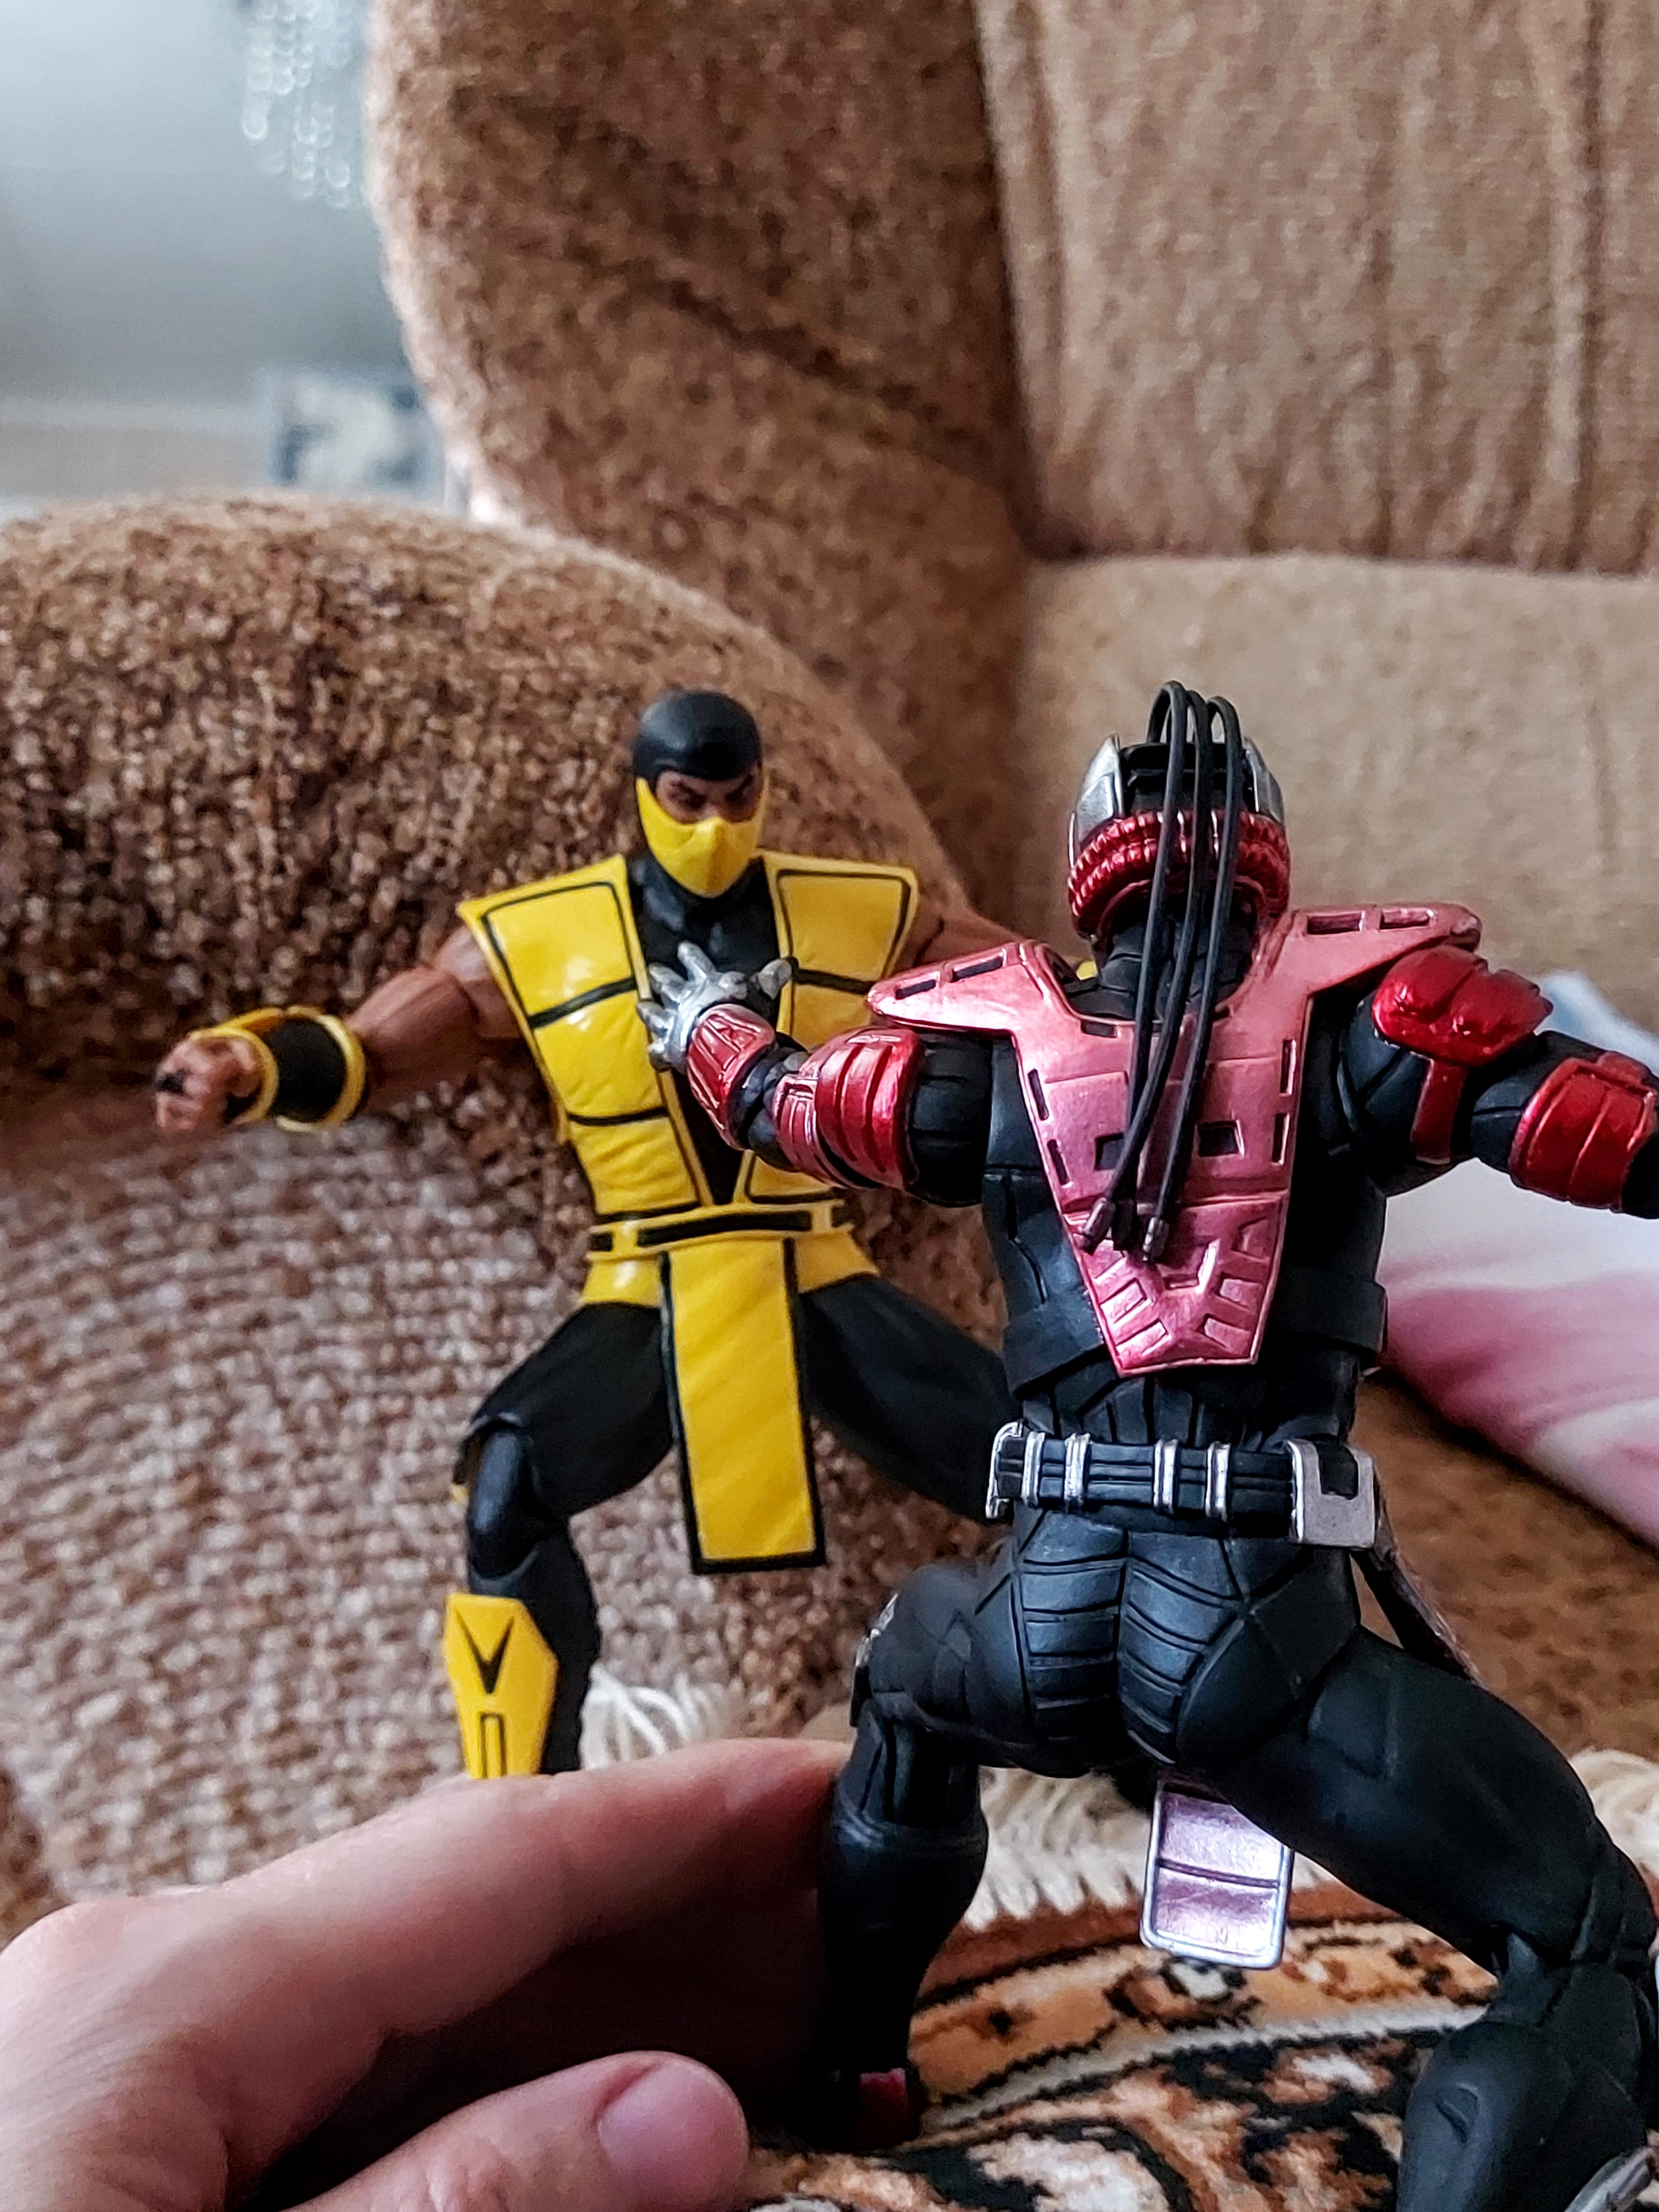
scorpion, storm, collectibles, toy, gesture, player, helmet, art, fictional character, personal protective equipment, competition event, armour, action figure, carmine, metal, sports, fun, recreation, fiction, team, superhero, cg artwork, sports gear, hero, games, action film, figurine, tournament, animation, costume, pc game, visual arts, mecha, machine